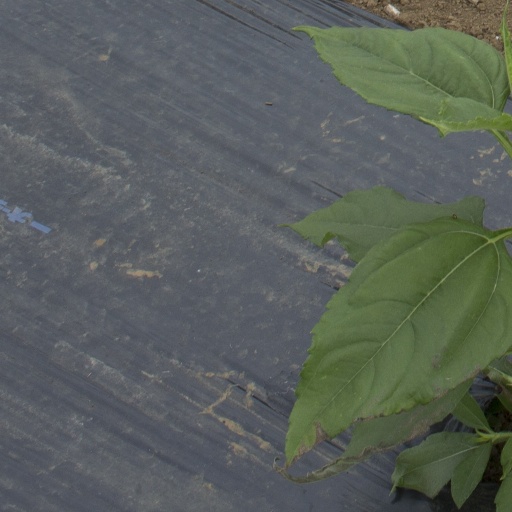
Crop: Jerusalem artichoke